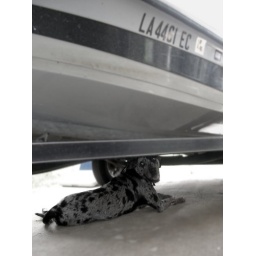
dog under a boat